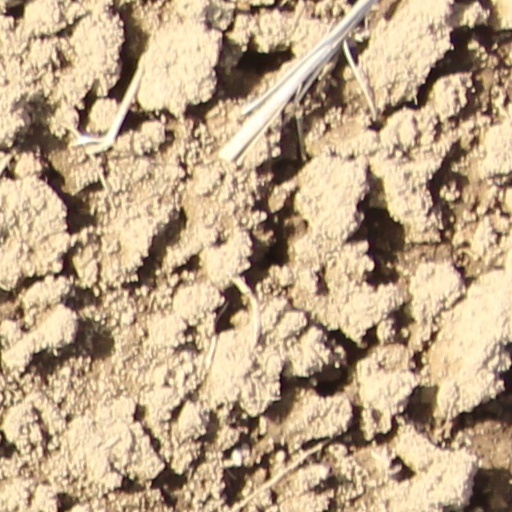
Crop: wheat